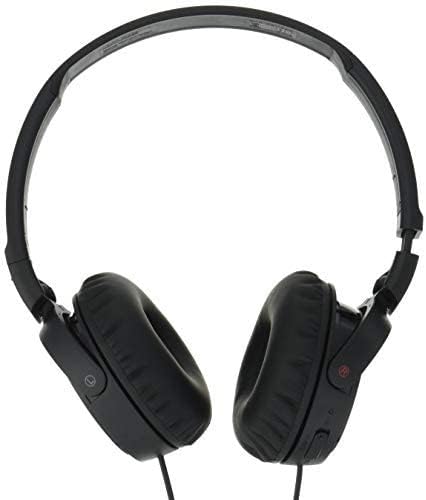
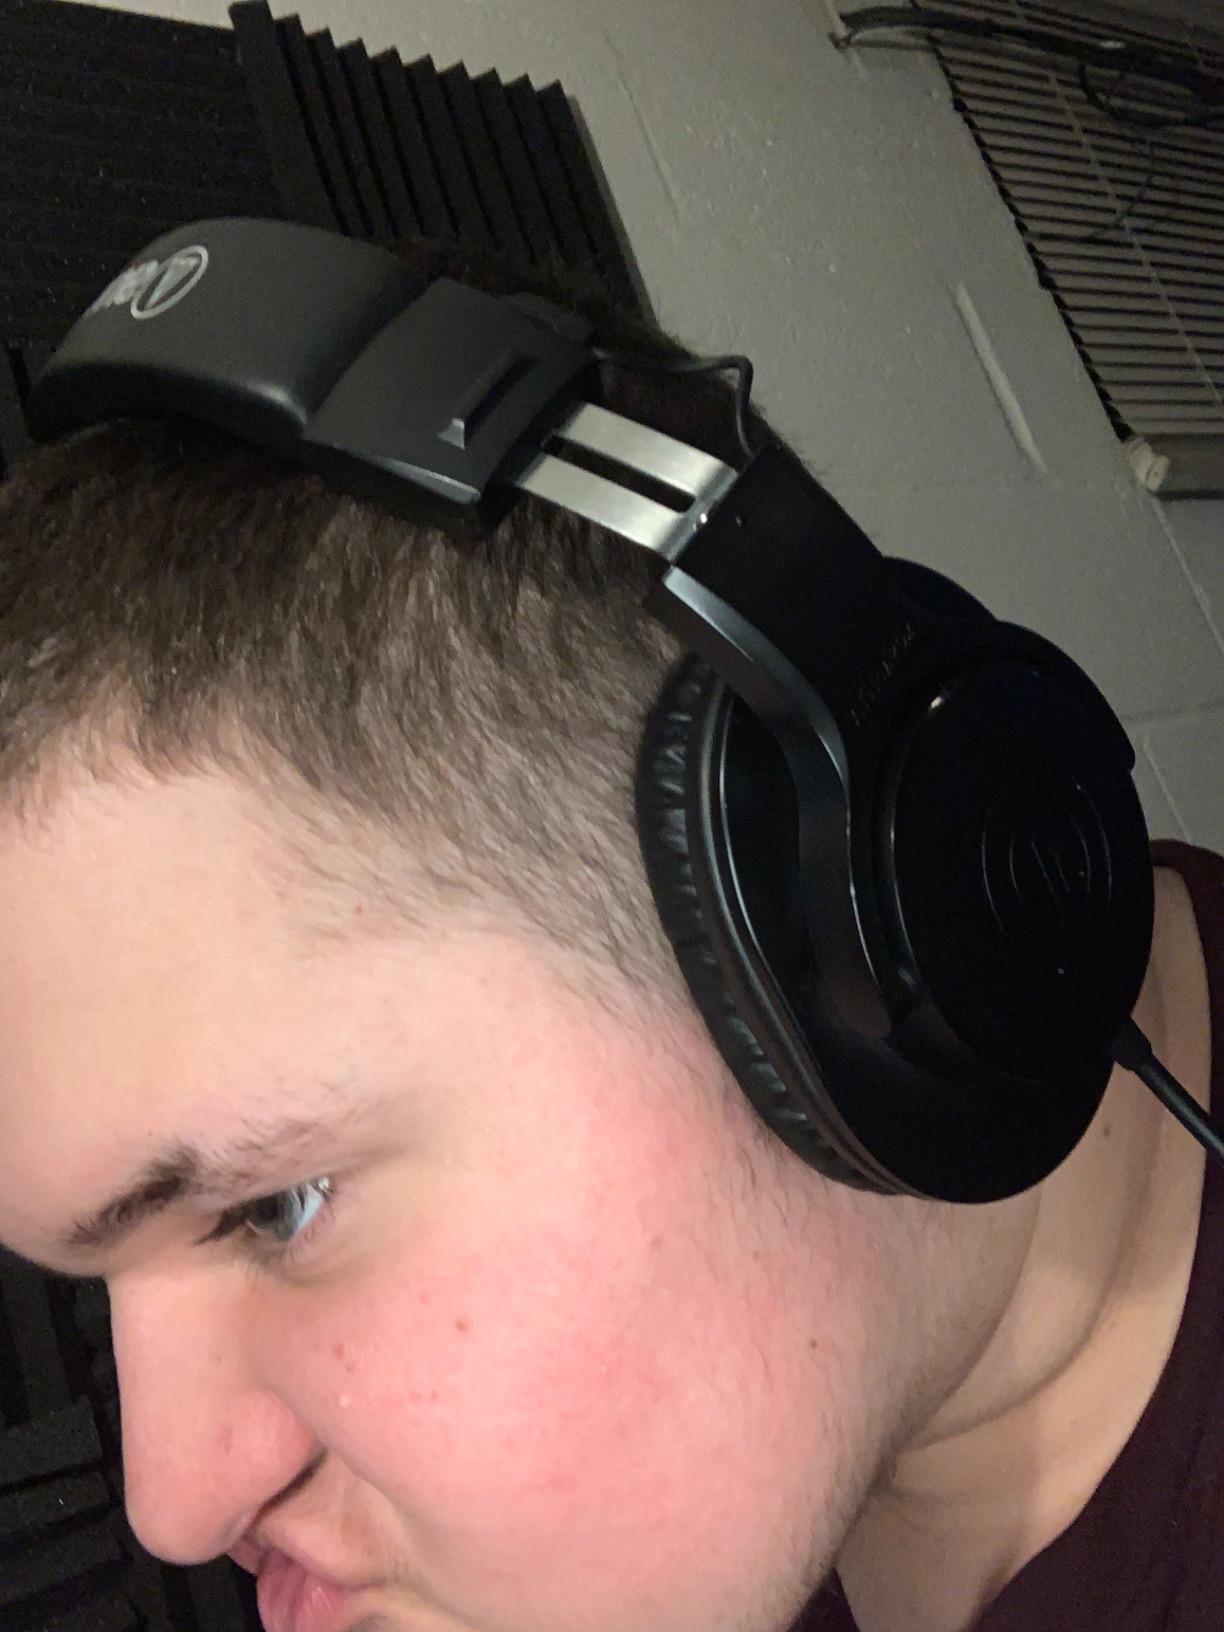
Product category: headphones
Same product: no